Planitero

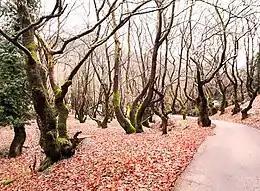
View of the landscape near Aroanios' River source in the area of Planitero village.

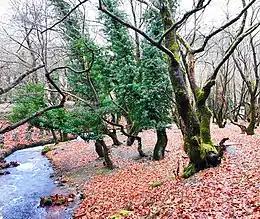
View of the landscape near Aroanios' River source in the area of Planitero village.

Planitero (Greek: Πλανητέρο) is a mountain village in the municipal unit of Kleitoria, Achaea, Greece. It is situated in the southwestern part of the Chelmos (Aroania) mountains. Its elevation is 700 m. Planitero is 1.5 km north of Armpounas, 6 km northeast of Kleitoria and 12 km southeast of Kalavryta. The source of the river Aroanios is near Planitero.